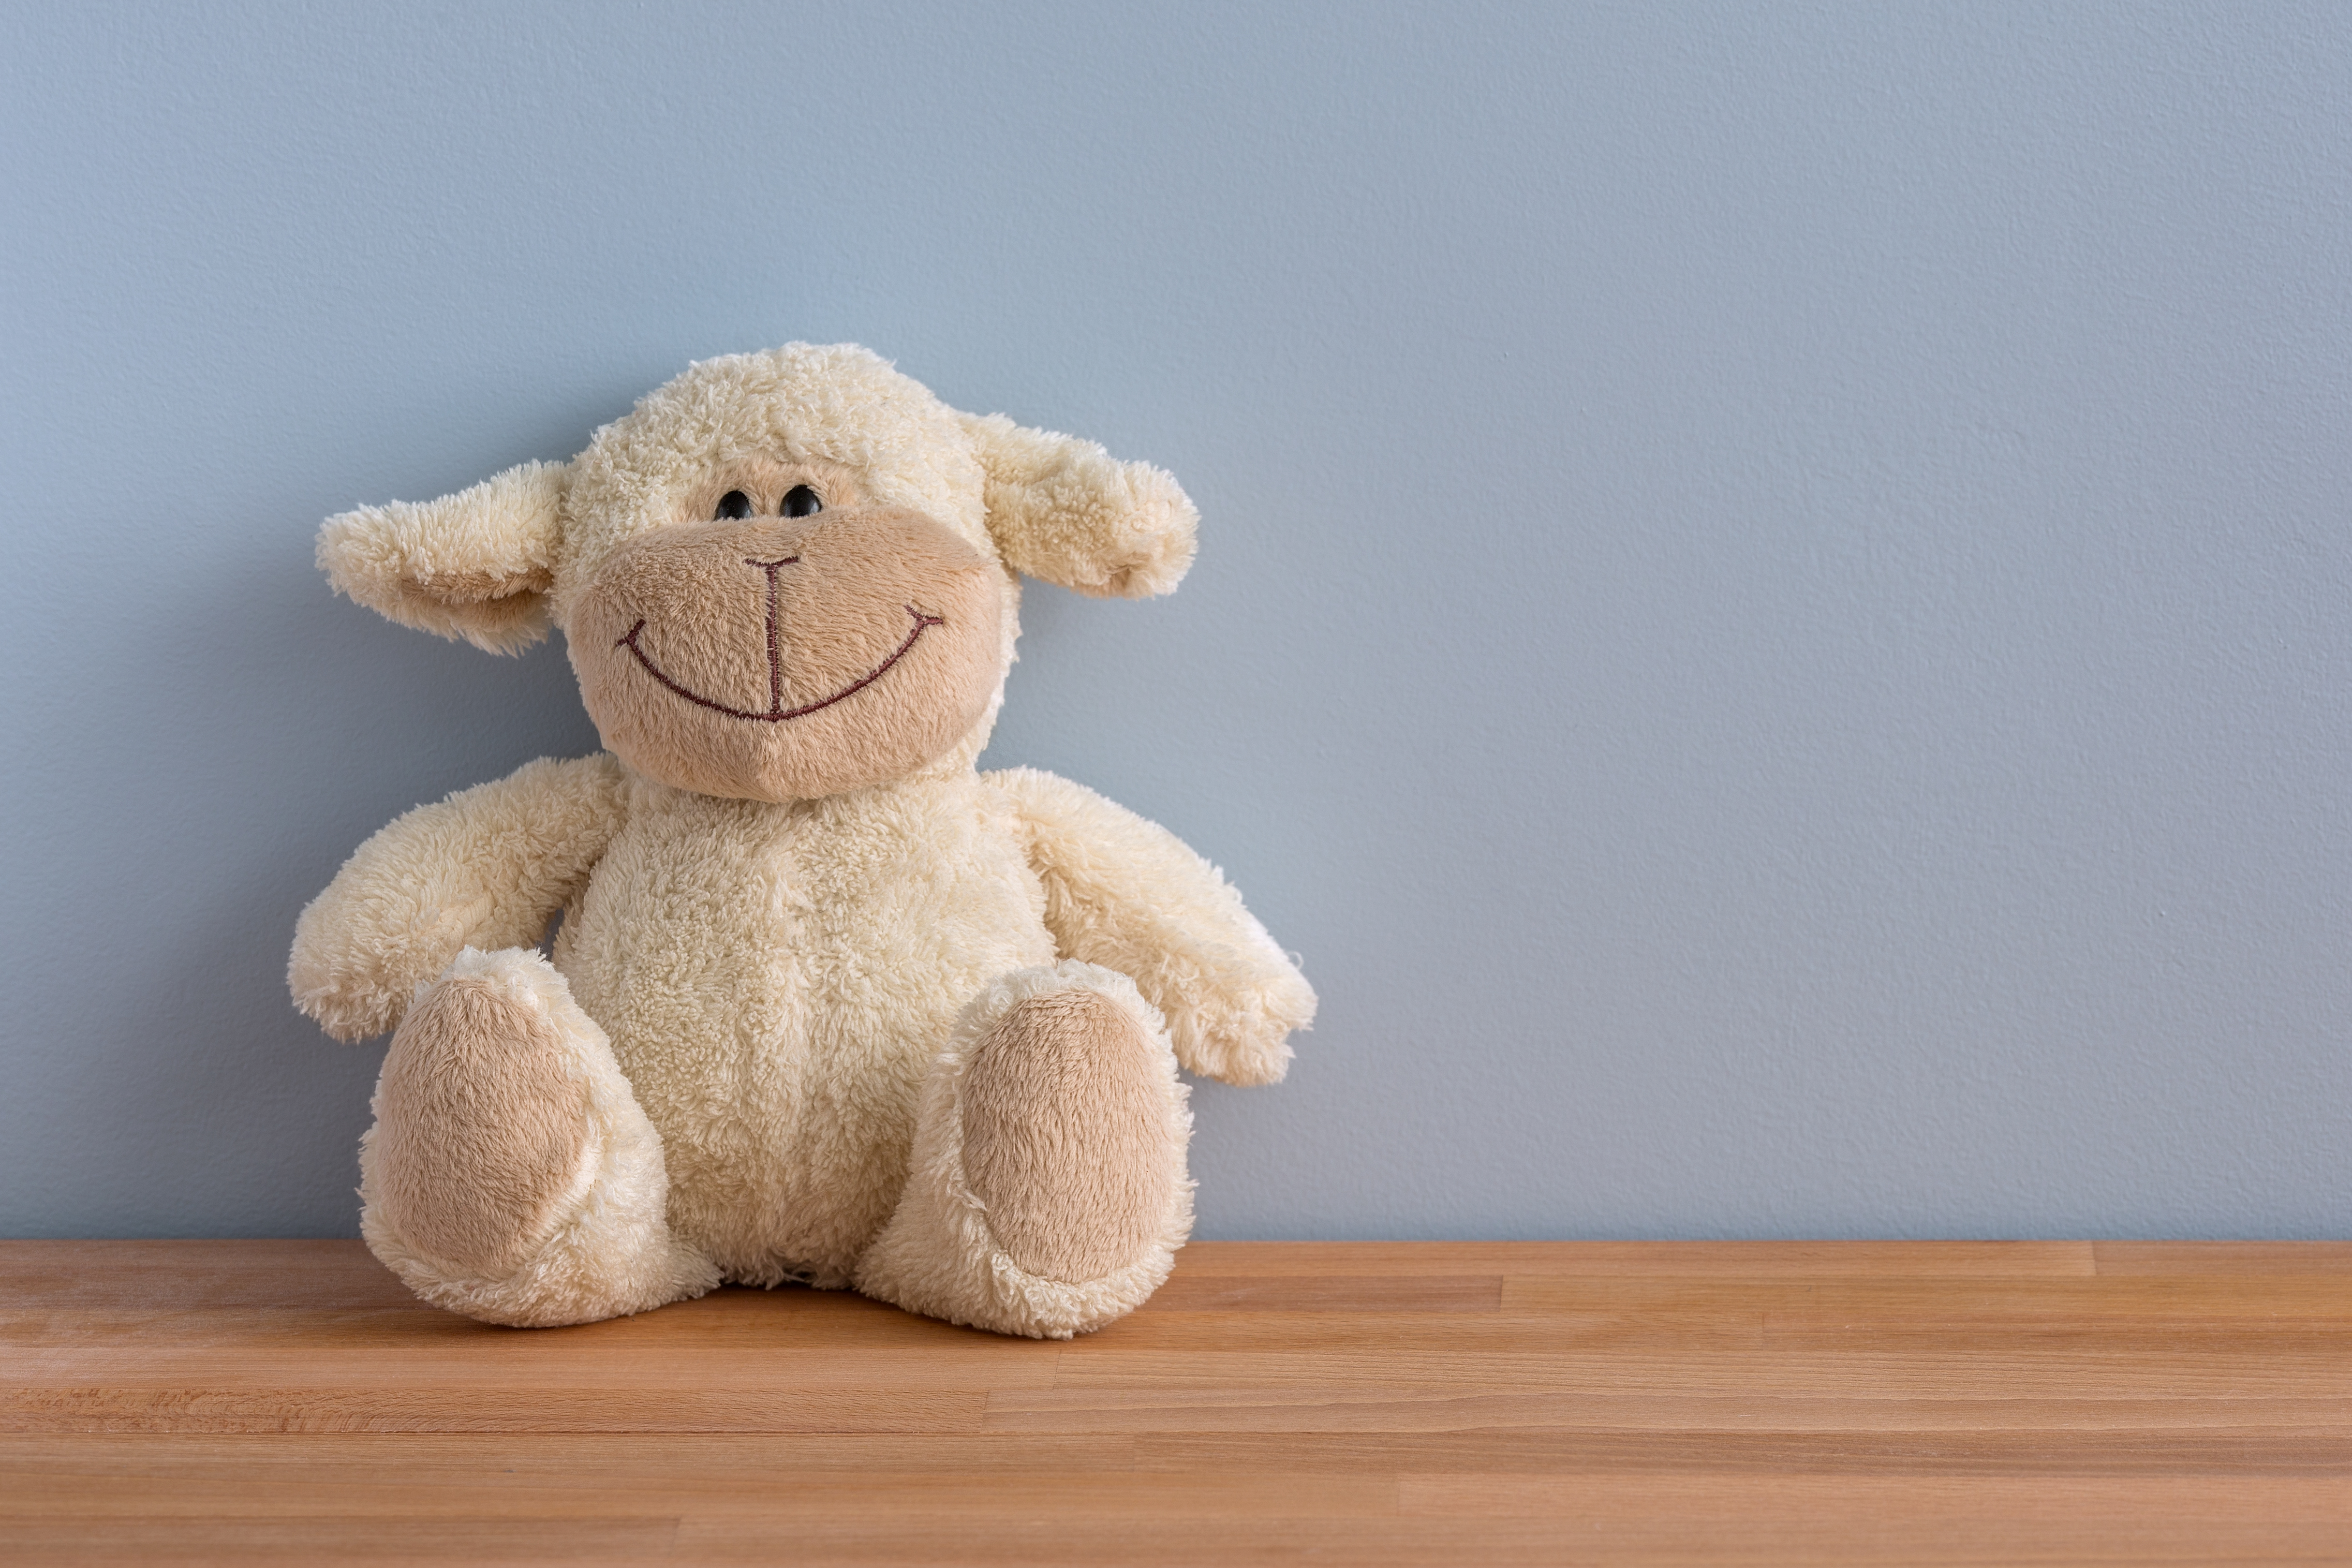
toy, material, smiling, smile, teddy bear, product, textile, happy, plush, cuddly toy, stuffed toy